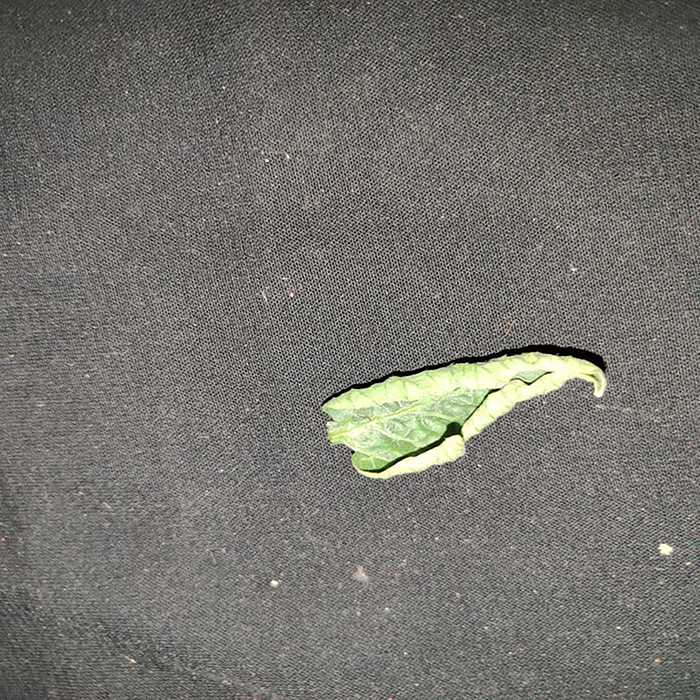
Plant: Tomato
Label: Tomato leaf curl virus